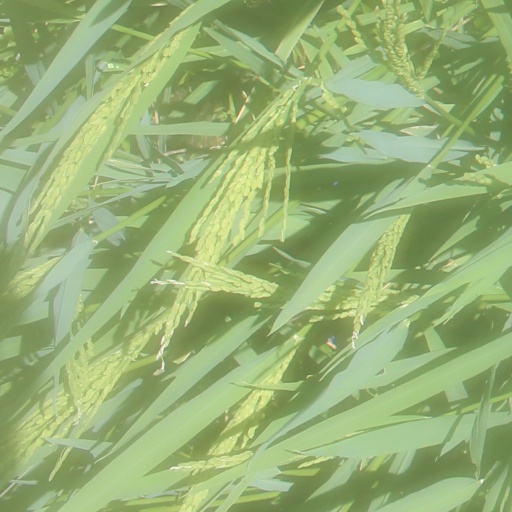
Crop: rice